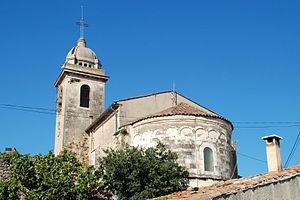
France - Gard - Église de Saint-Césaire-lès-Nîmes
L'église Saint-Césaire est une église romane située à Saint-Césaire-lès-Nîmes, petit village rattaché à la commune de Nîmes dans le département français du Gard et la région Occitanie.
Saint-Césaire-lès-Nîmes est un village français, situé dans le département du Gard en région Occitanie. Il est administrativement rattaché à la commune de Nîmes, dont il constitue aujourd'hui un quartier.